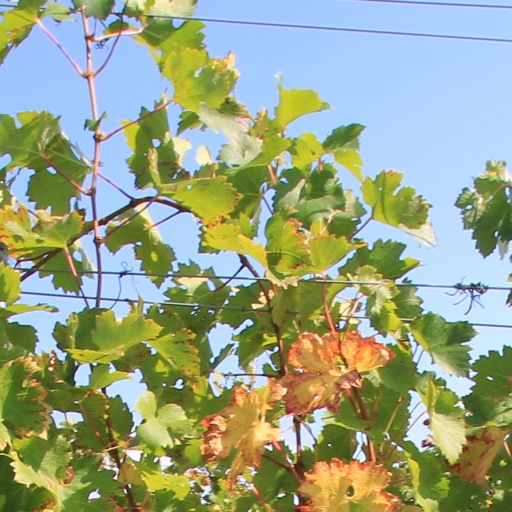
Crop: grape